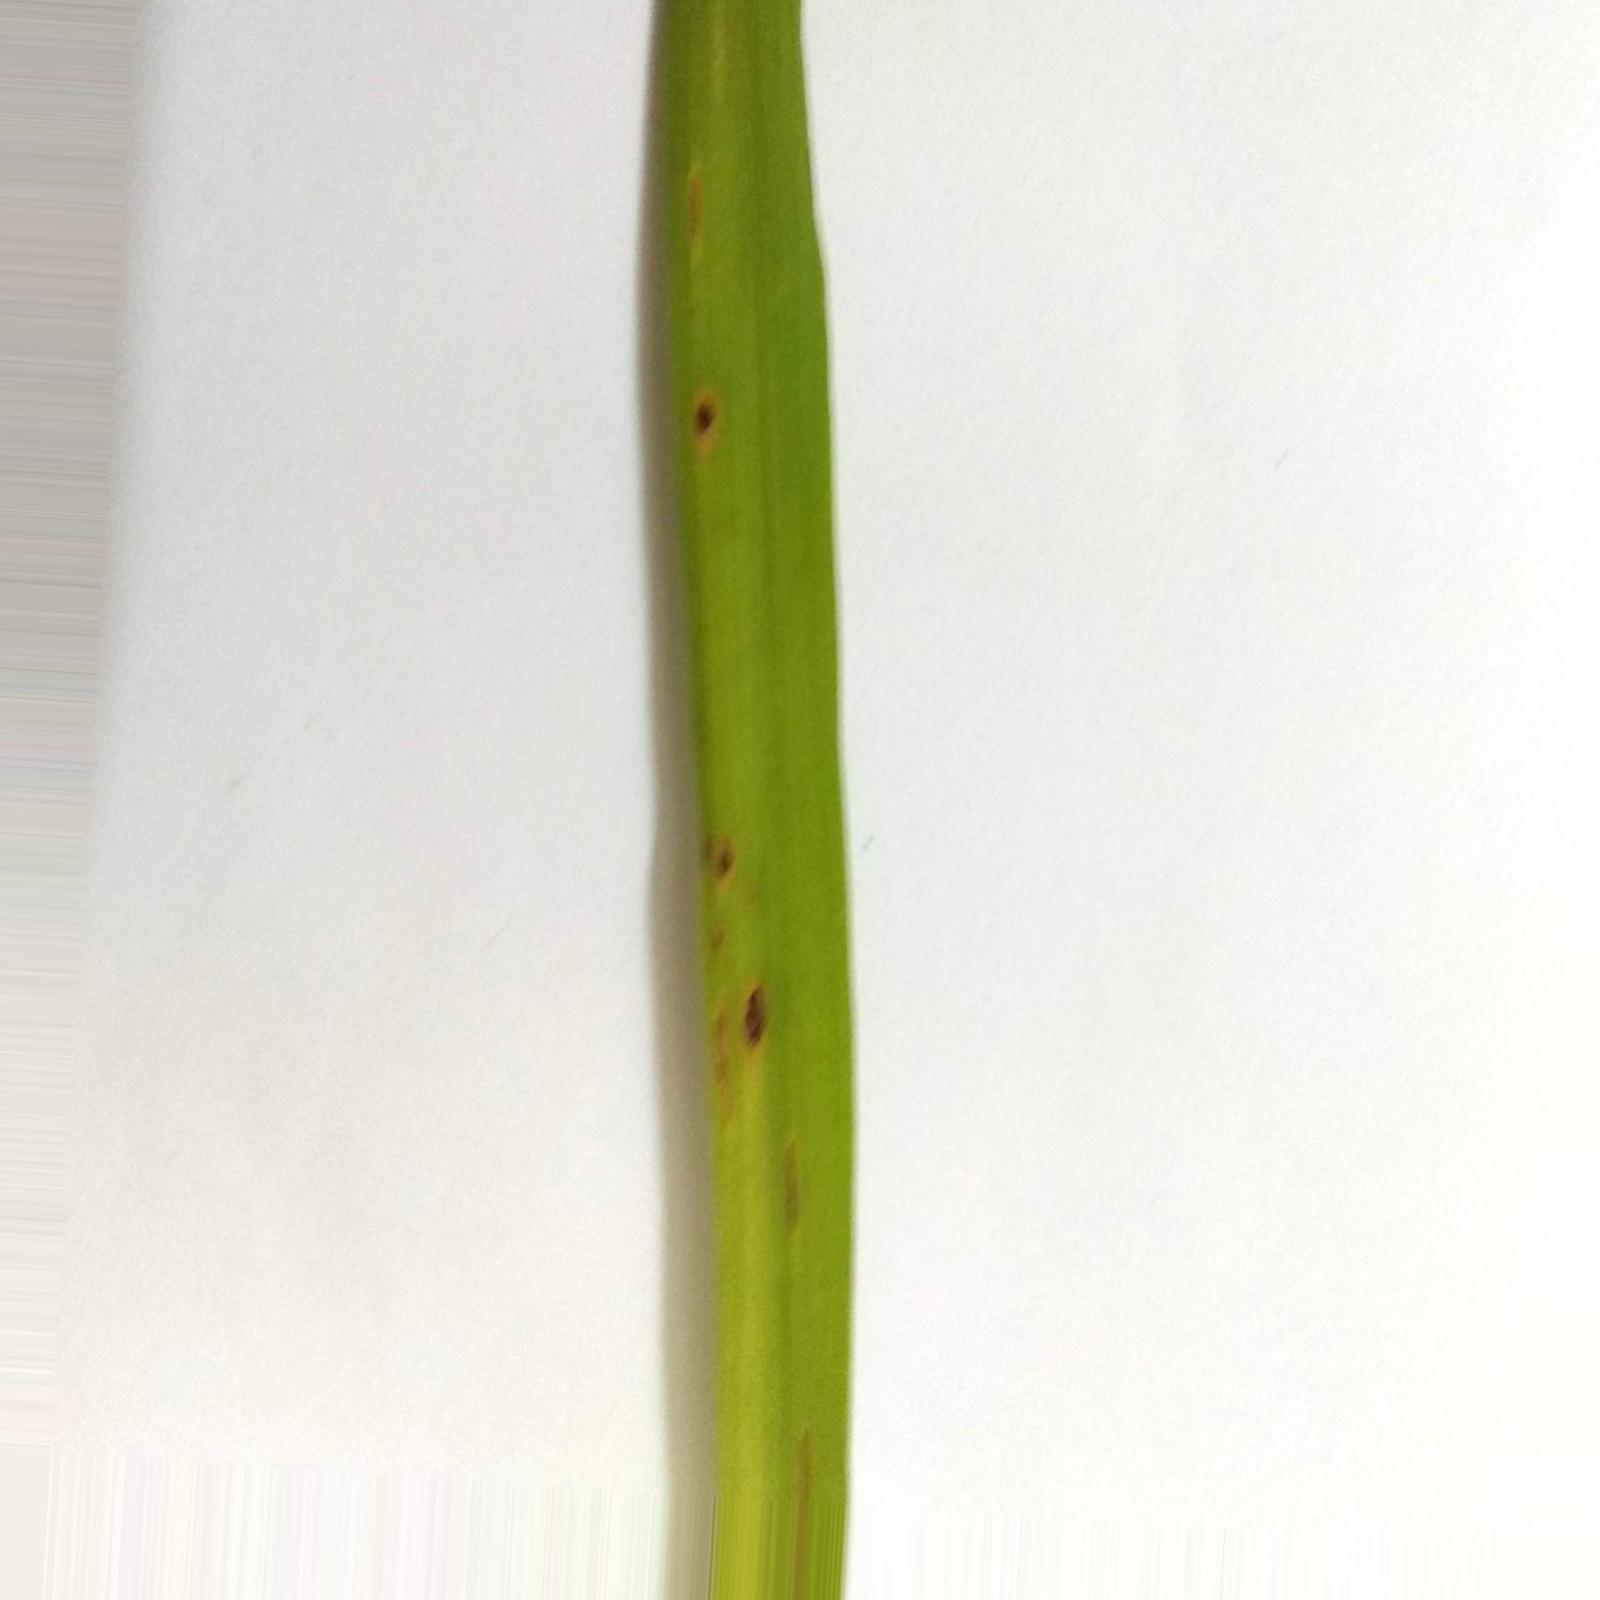
Nhãn: Bệnh Đốm Nâu ( Brown spot )